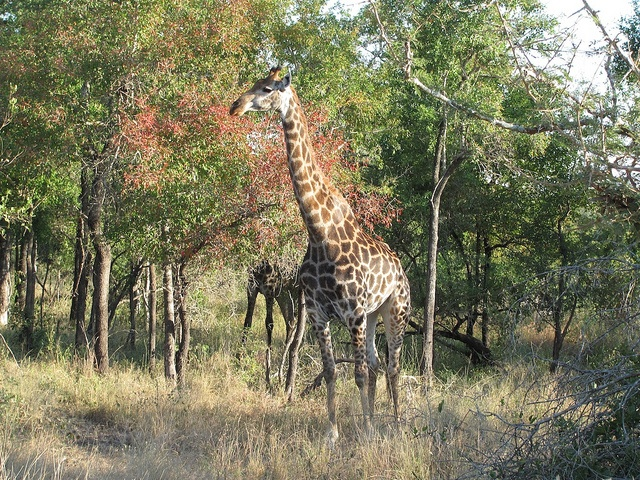
A pair of giraffes walk through the grass and trees.
Group of giraffes eating in between a row of trees.
A giraffe stands tall with trees in the background.
Two giraffes eating leaves off the trees in the woods
An elephant and a giraffe are walking through the woods.